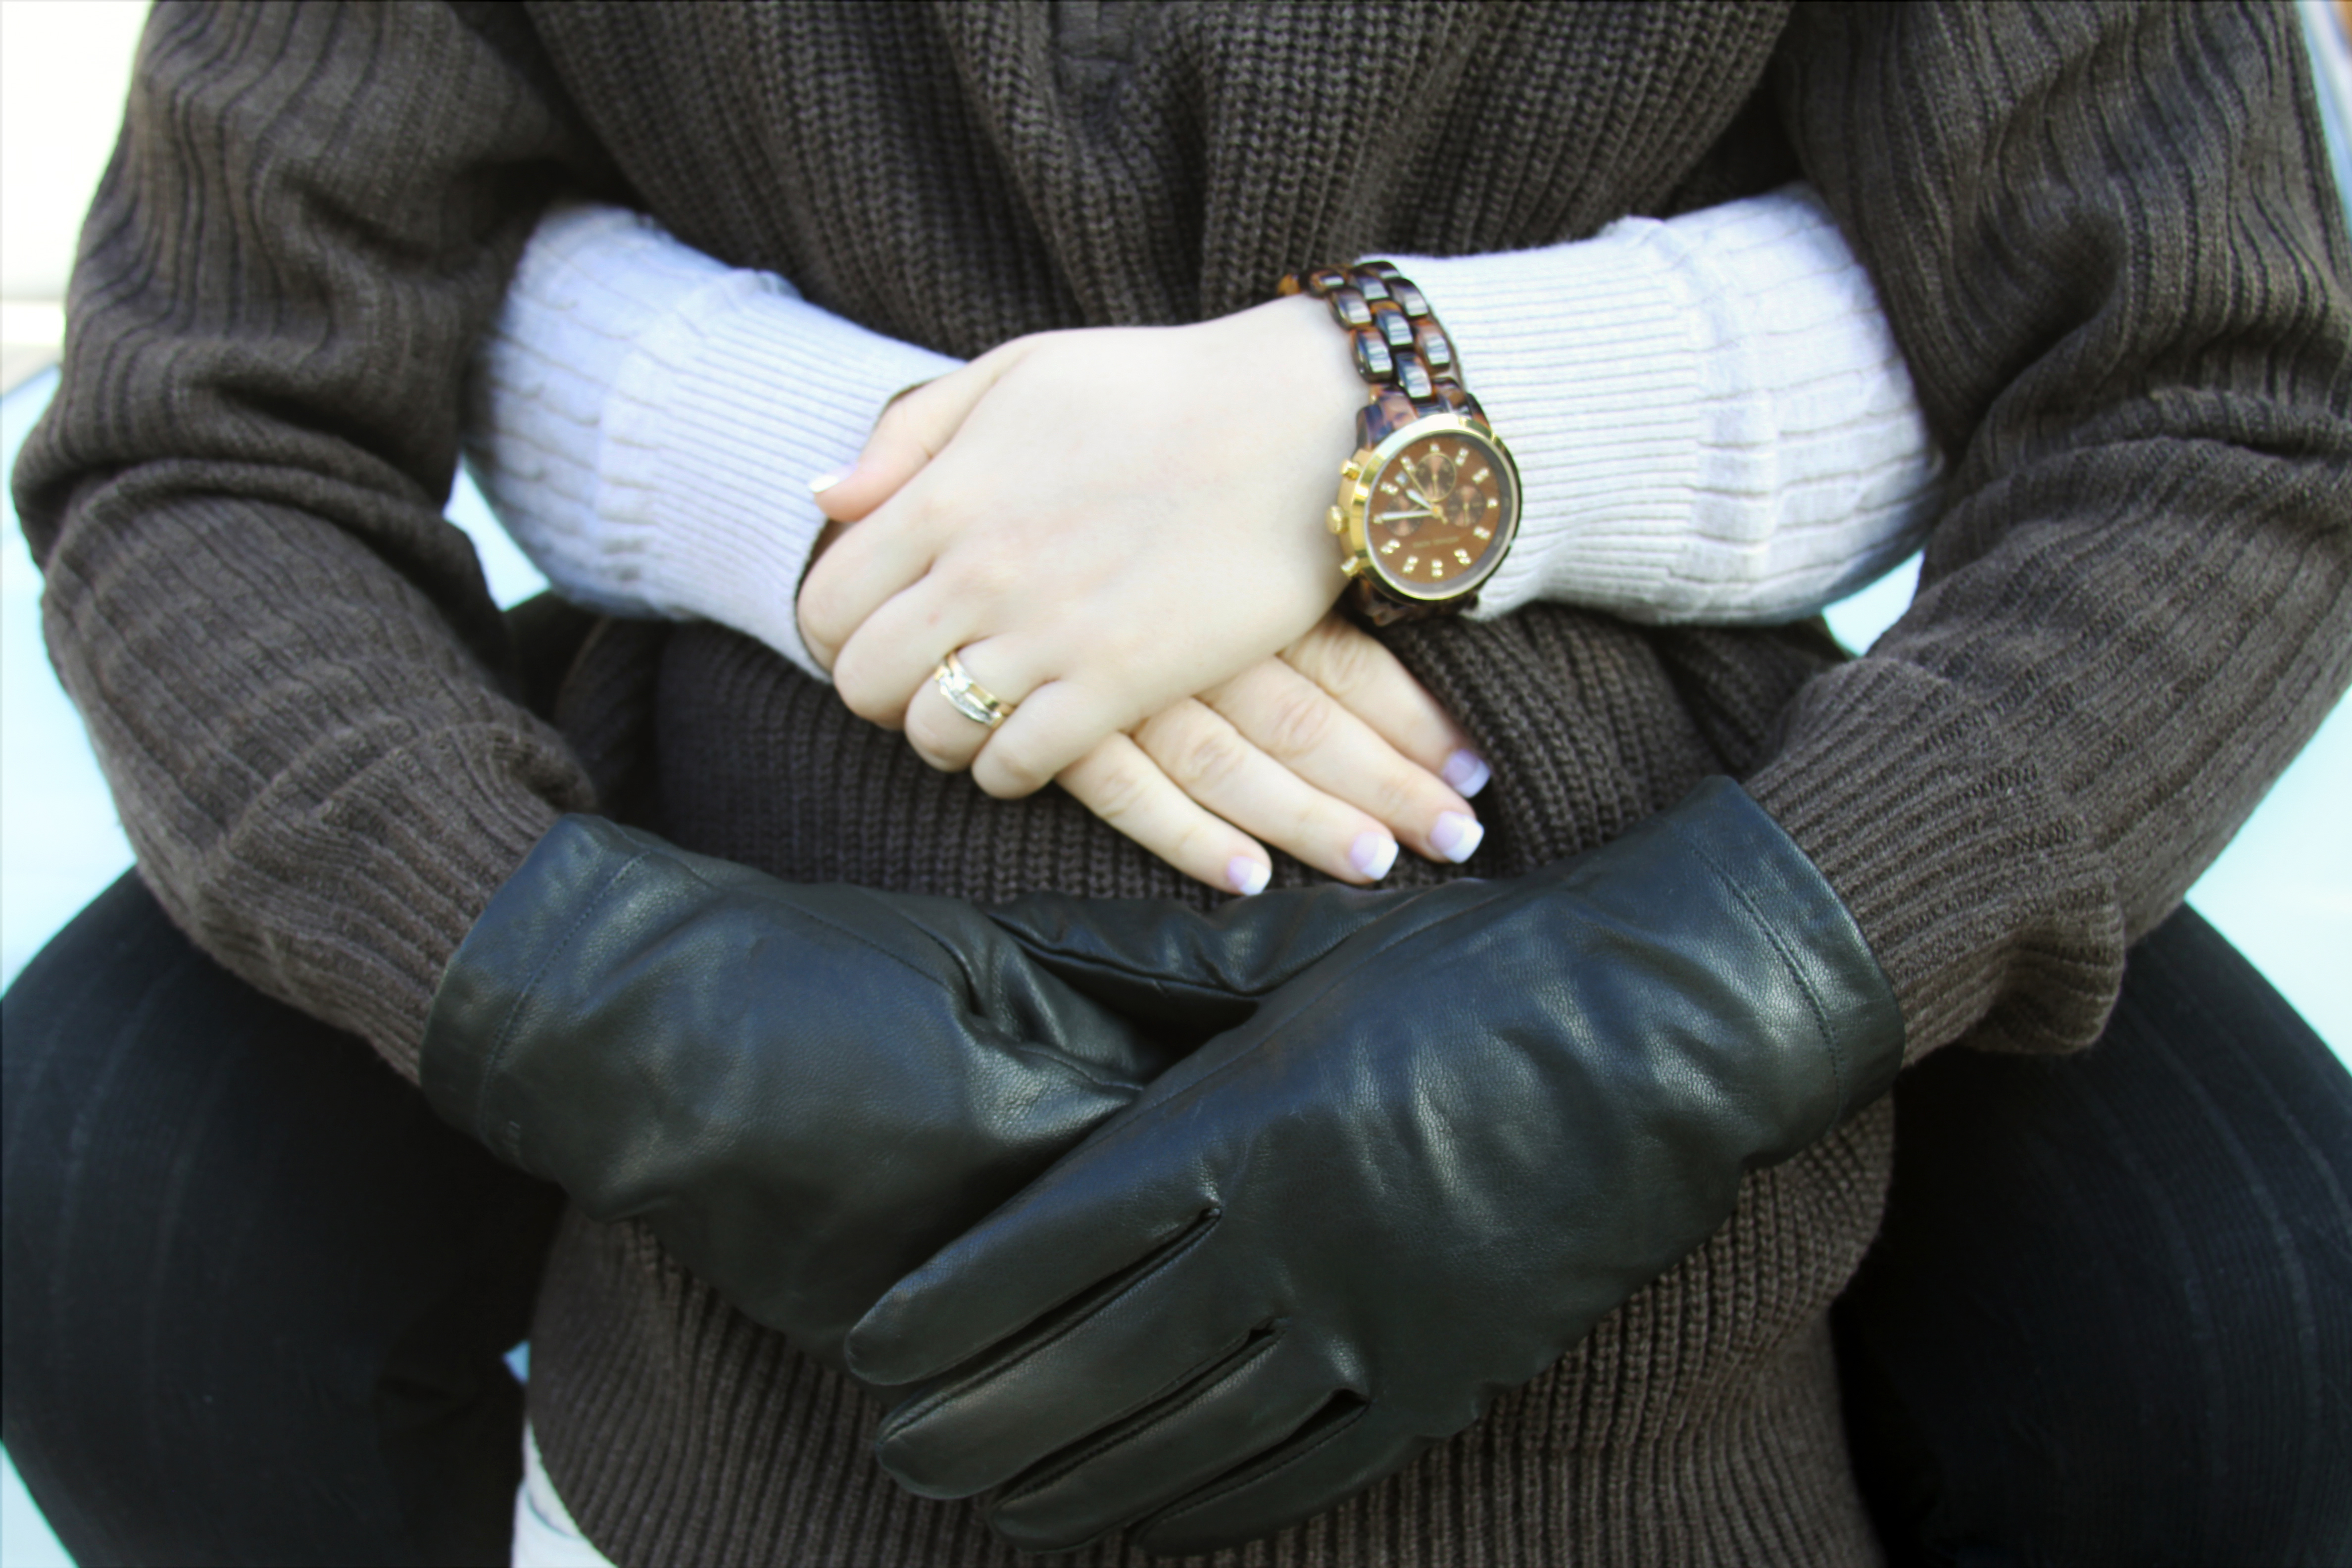
clothing, watch, outerwear, human body, sleeve, dress shirt, comfort, sunglasses, gesture, finger, collar, street fashion, wrist, elbow, blazer, chair, waist, thumb, electric blue, formal wear, thigh, denim, knee, human leg, leather jacket, suit, pattern, nail, fashion accessory, sitting, sports gear, personal protective equipment, eyewear, auto part, foot, leather, jewellery, abdomen, sportswear, strap, pocket